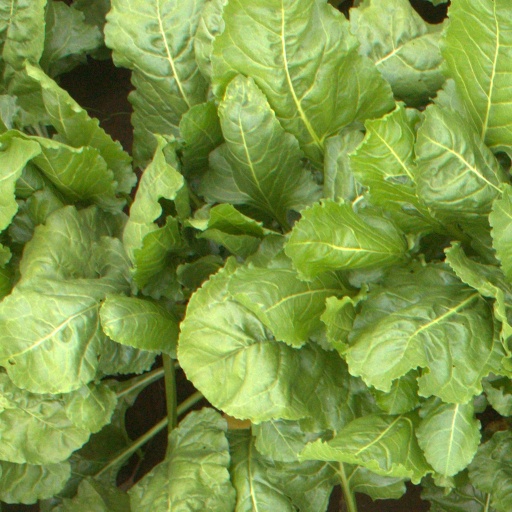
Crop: sugar beet